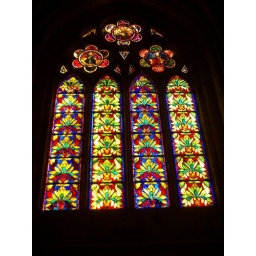
Stained glass window in the Leon cathedral.